Lumina Shanghai

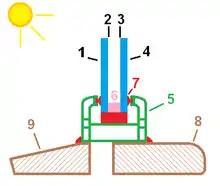
"An Insulated Glass Unit (IGU)"

Lumina Shanghai is a contemporary skyscraper that provides 254,498m of floor area for office and retail space, whilst occupying 18,622m of ground area.